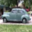
Label: automobile